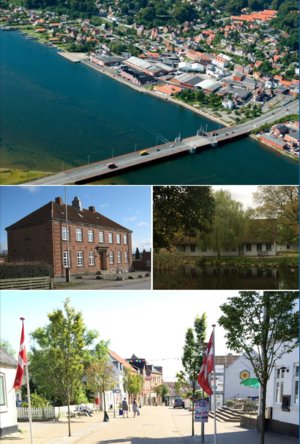
Hadsund
Collage fra Hadsund. Fra venstre hjørne: Udsigt over Hadsunds havne område og dele af midtbyen, den historiske gamle politigård, Byens museum set fra Rosendalssøen og byens gågade Storegade.
Hadsund er en fjordby i Himmerland med 4.971 indbyggere. Byen, der er hovedby i det østlige Himmerland, er vokset op omkring det gamle færgested. Afstanden over Mariager Fjord er kortest ved Hadsund hvilket betød, at Hadsundbroen blev bygget. Via broen udgør byen et trafikalt knudepunkt mellem Kronjylland og Himmerland.